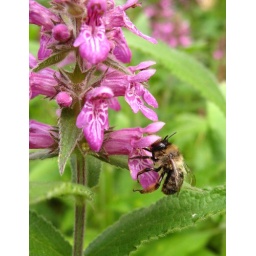
There were three females and a single male flying to Stachys in my garden today :)Garden, Shrewsbury16 July 2010